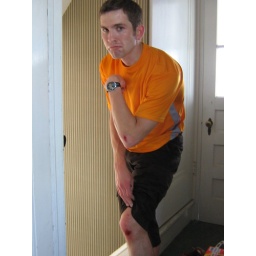
Aaron was hit by a car while commuting home on his bicycle...